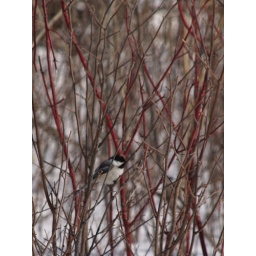
A bird in the tree